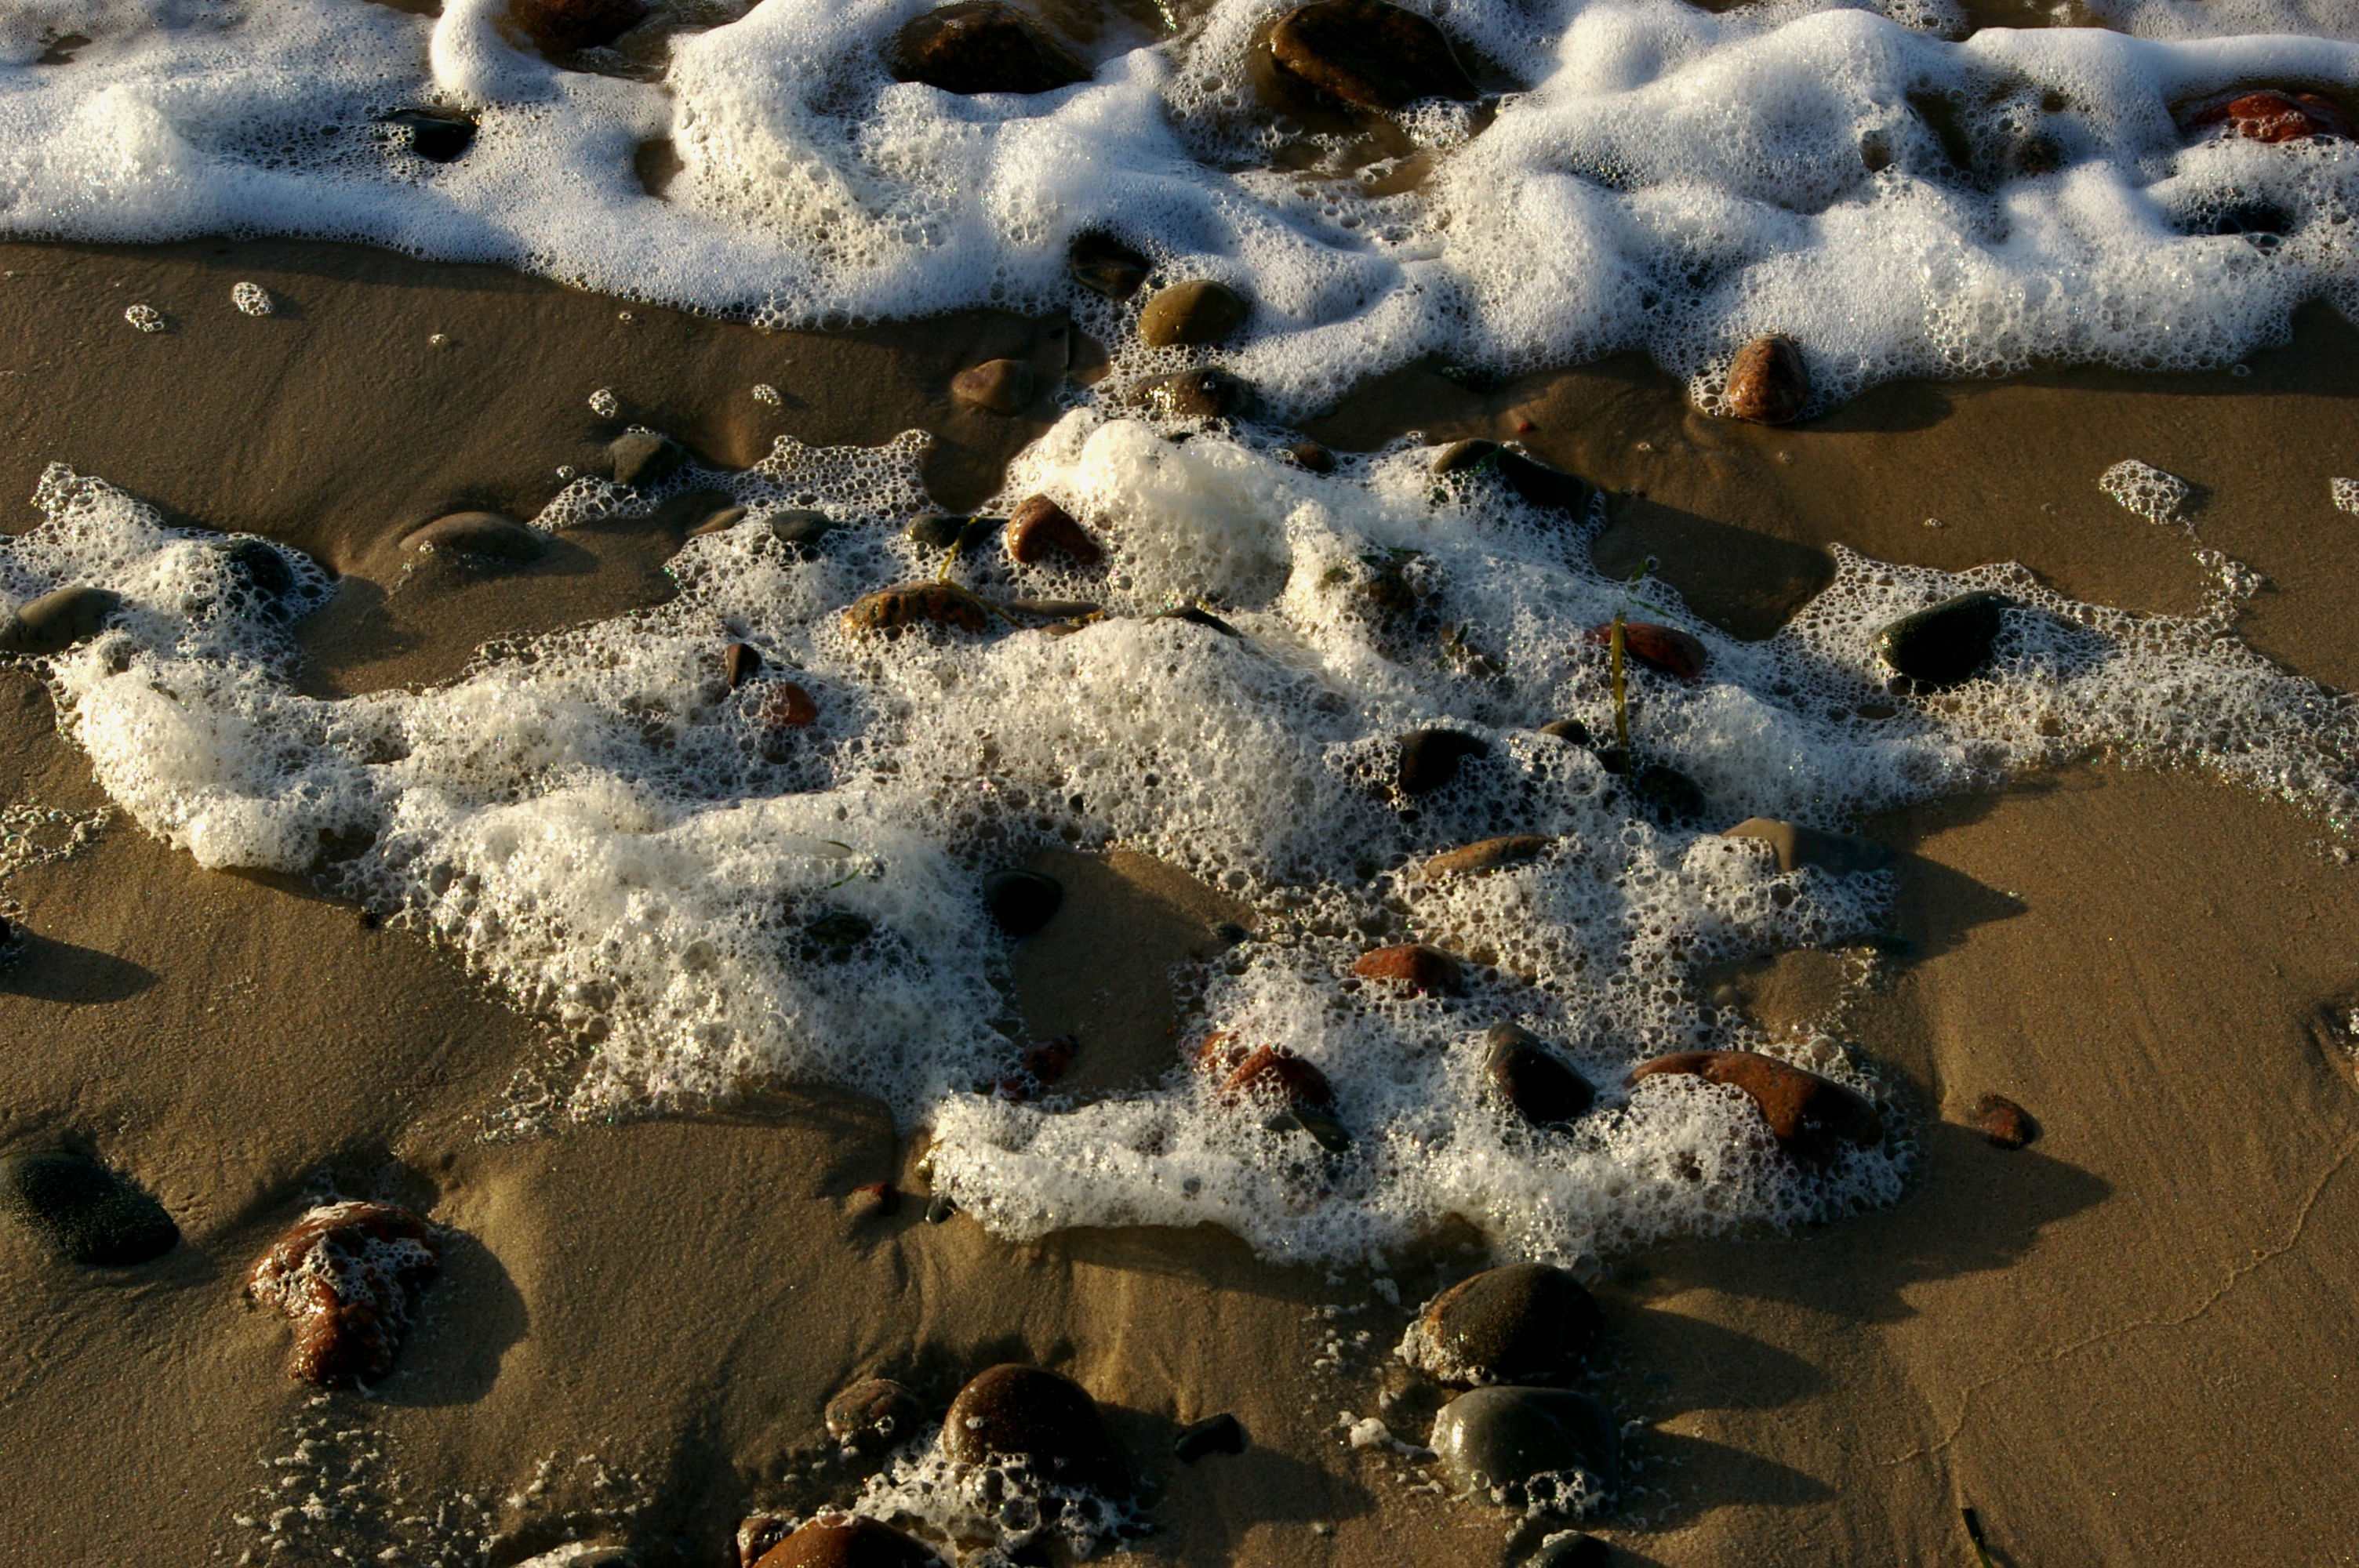
beach, sea, water, nature, sand, rock, snow, winter, frost, foam, reflection, material, stones, macro photography